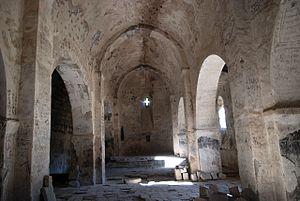
Khndzoresk est une communauté rurale du marz de Syunik en Arménie, proche du Haut-Karabagh. En 2008, elle compte 2 146 habitants.